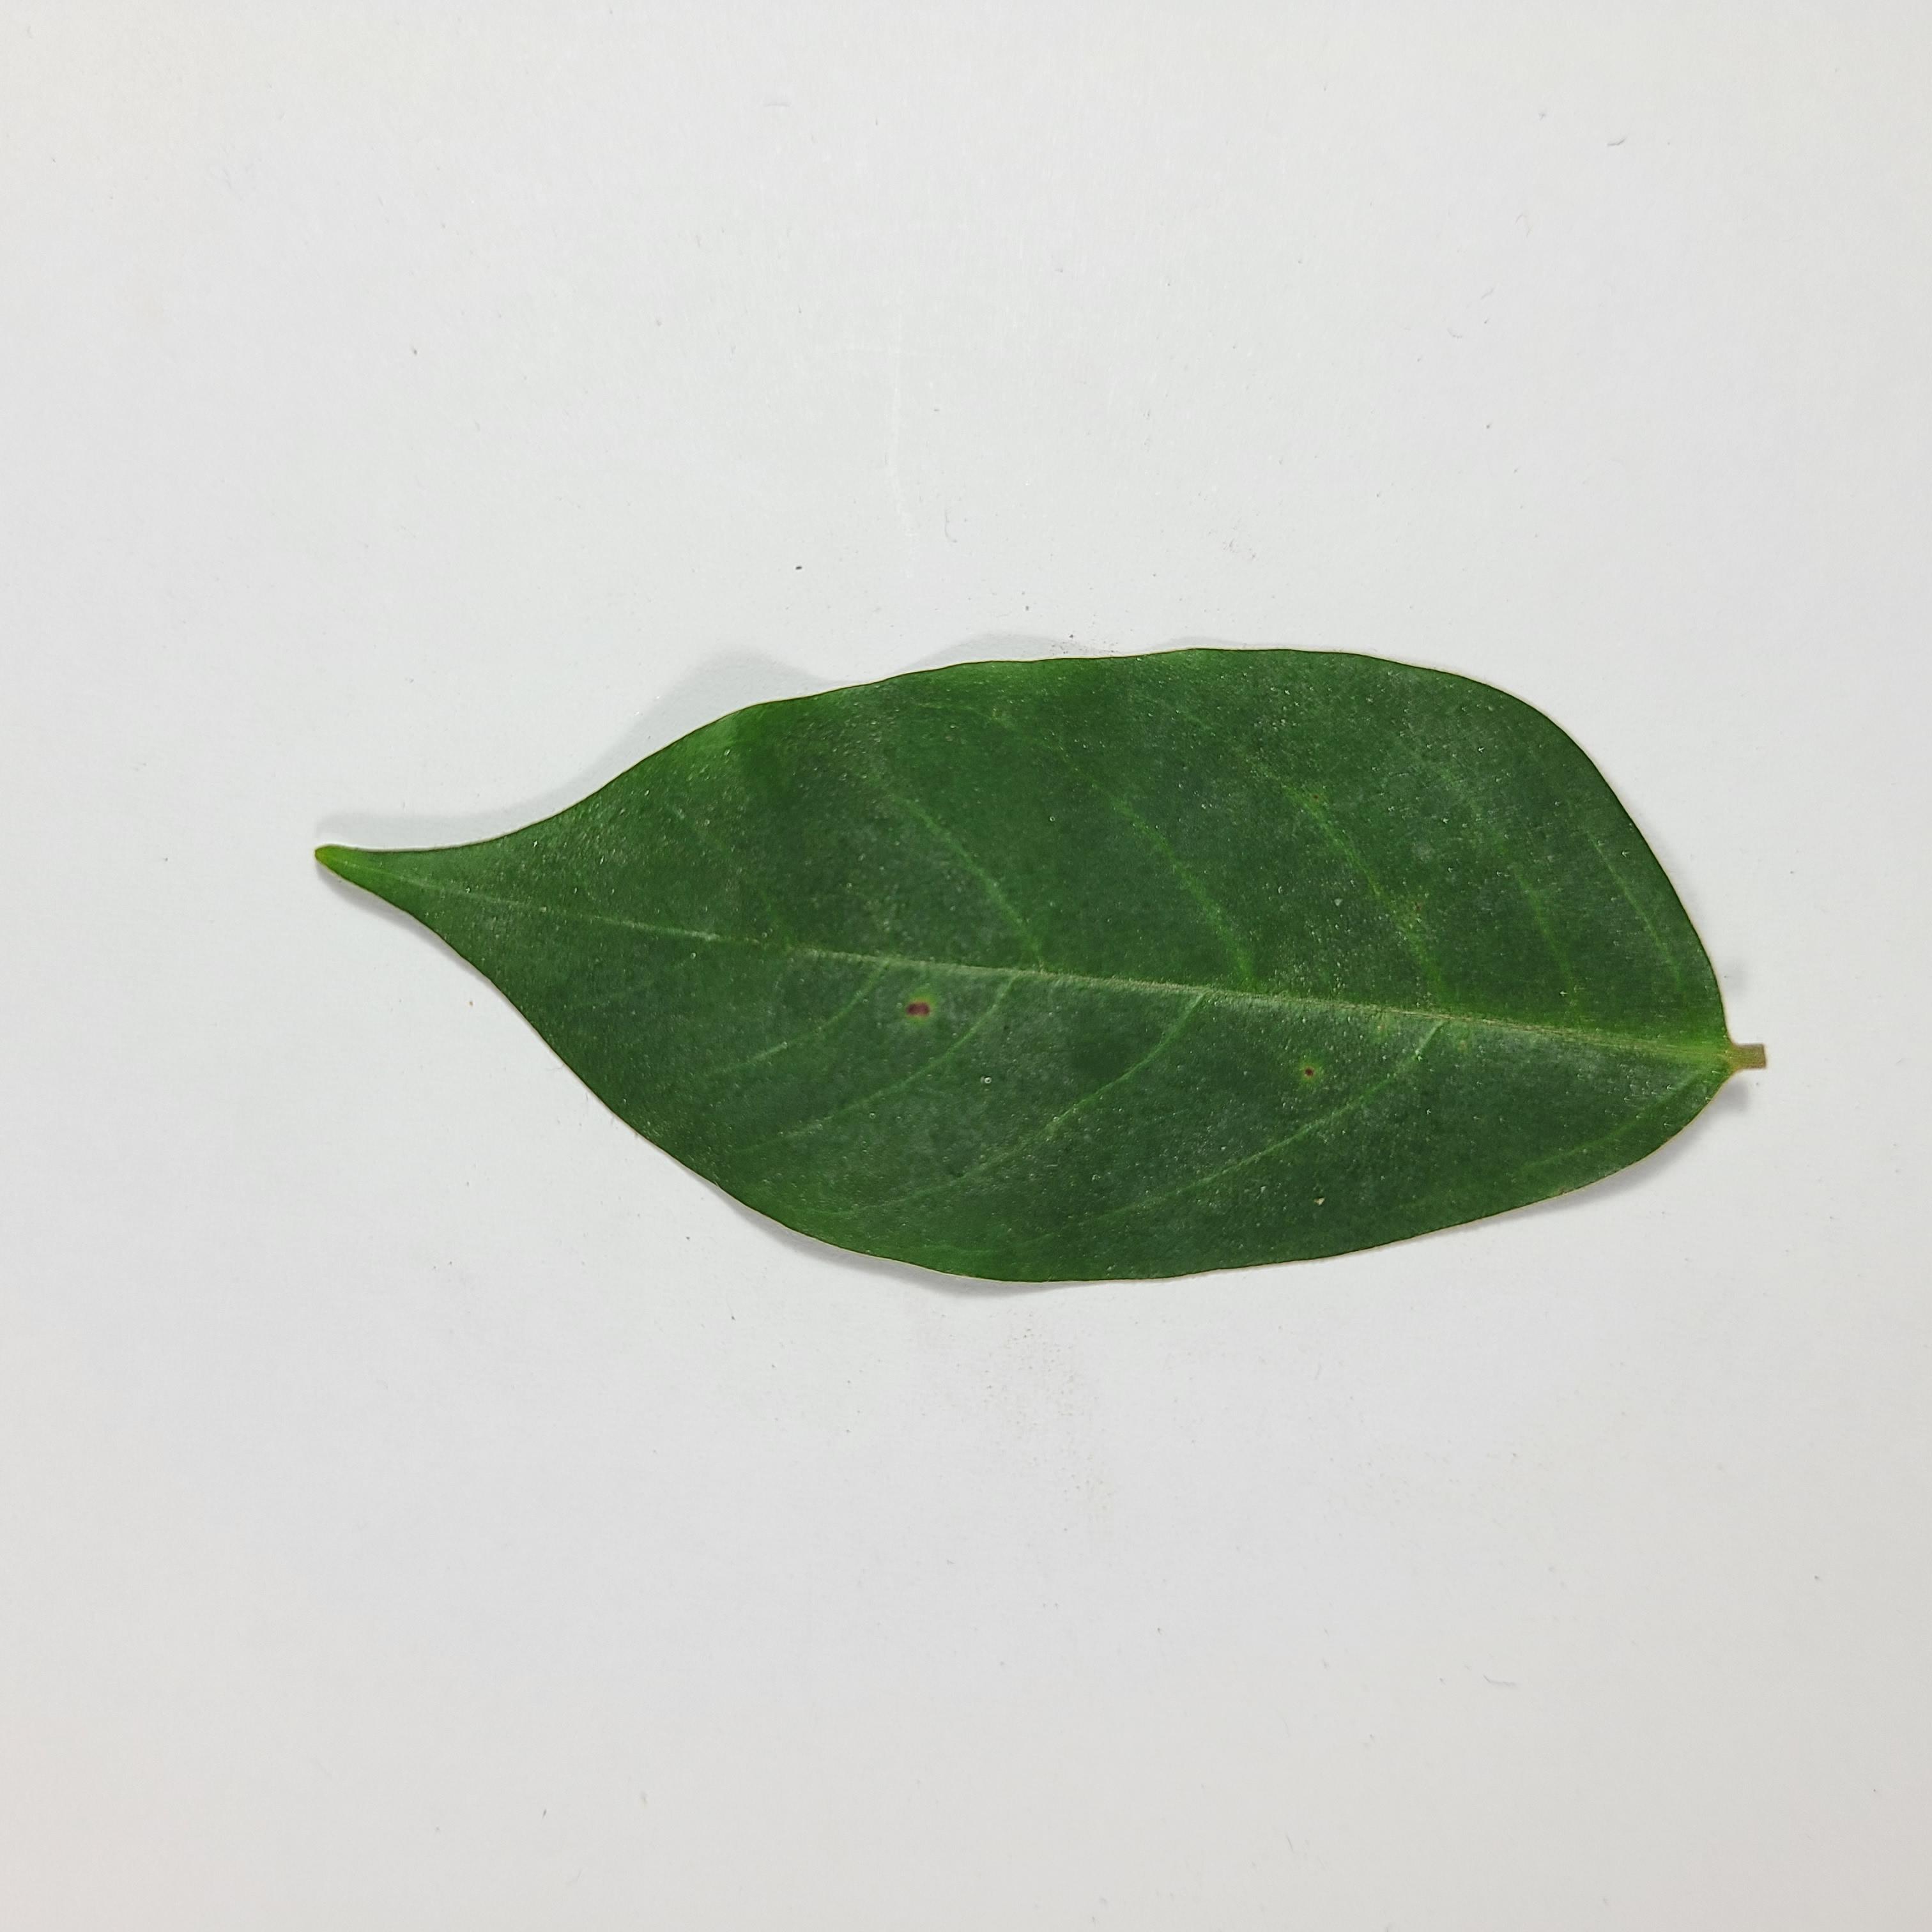
Label: Healthy Leaves